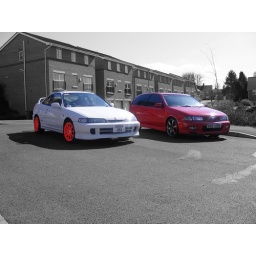
black and white background with the cars left in colour